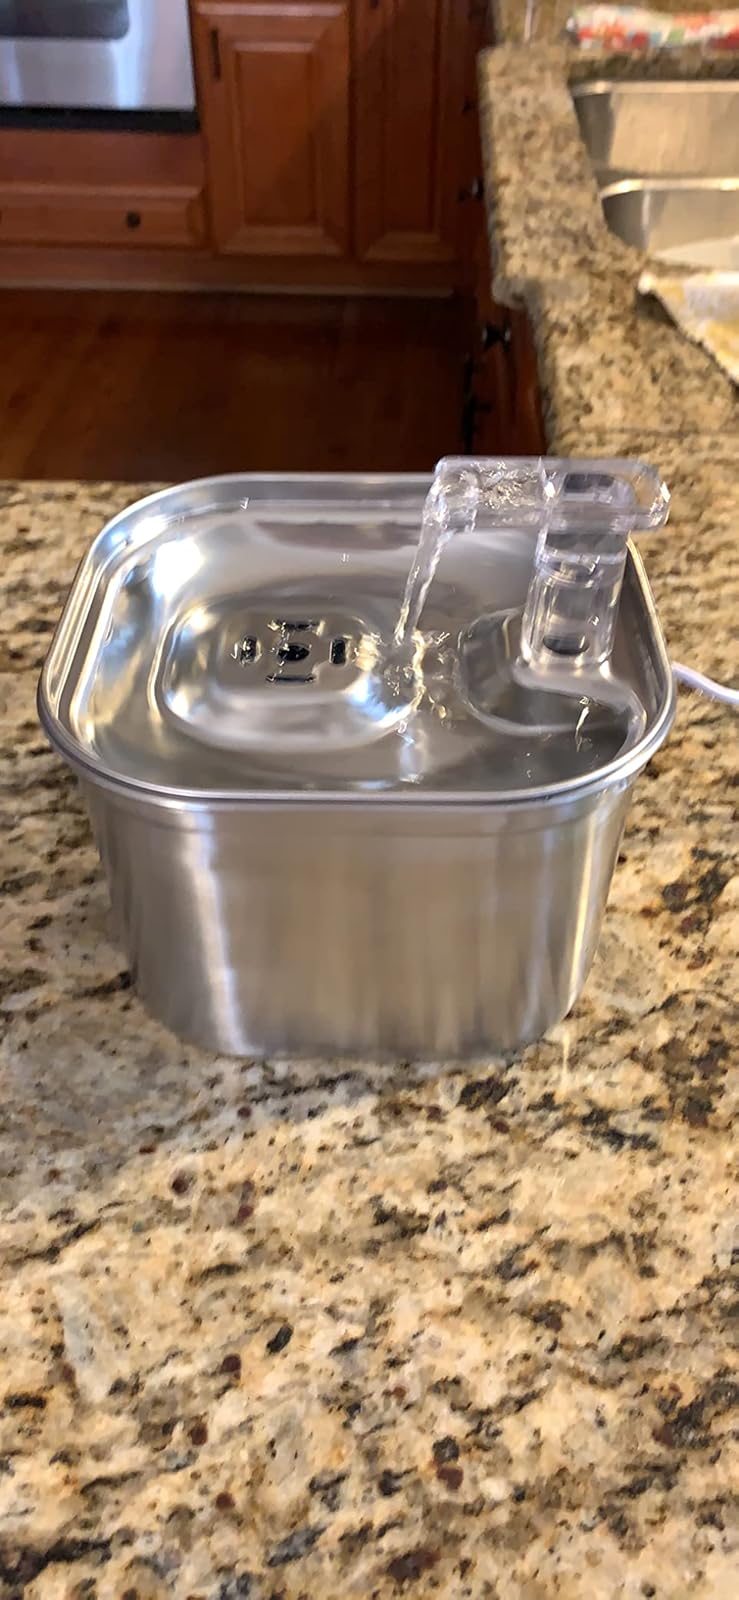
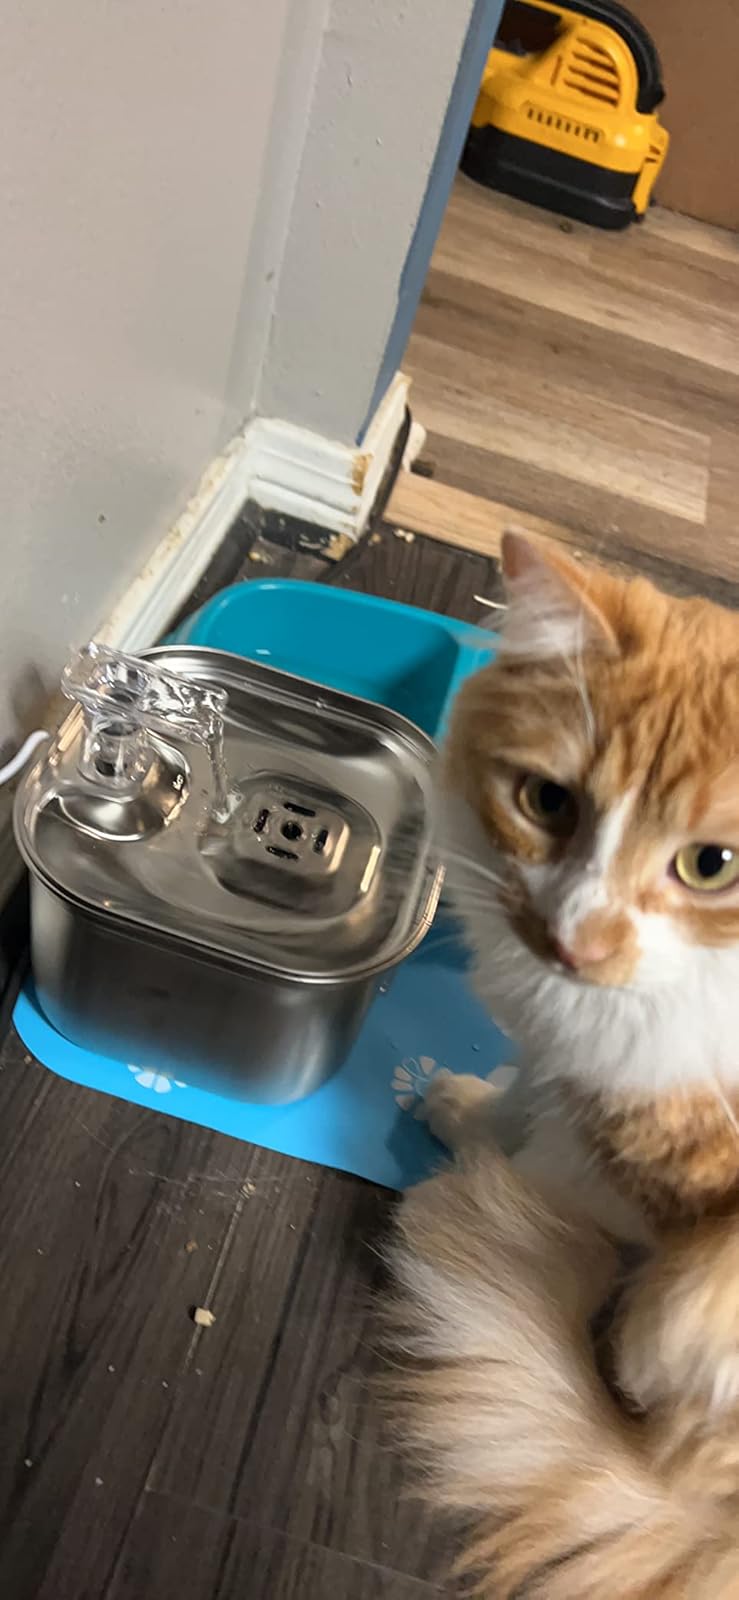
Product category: items_bowl
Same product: yes